Glenlivet

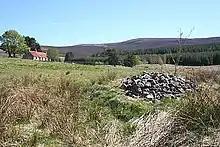
Cairn marking the spot where Patrick Gordon of Auchindoun was killed at the Battle of Glenlivet

No part of Glenlivet is lower than above sea level. The River Livet rises in the Ladder Hills east of Tomintoul and to the north of Strathdon. It begins when various small streams coalesce including the Back Burn and the Kymah Burn, below the summits of Carn an t-Suidhe and Carn na Bruar at roughly above sea level. The river is then joined by the Blye Water that descends from near the summit of Càrn Mòr. The next watercourse to join the river is the Crombie Water. The upper reaches of the Crombie are the location of the cottage of Scalan. Now a museum, this was the site of the 18th century College of Scalan, which was a hidden Catholic seminary during the anti-Catholic persecutions of the time. Downstream from Scalan is the settlement of Braes of Glenlivet, the location of the Braeval distillery. Below the distillery the Crombie Water rounds the prominent hill of The Bochel and then joins the River Livet.